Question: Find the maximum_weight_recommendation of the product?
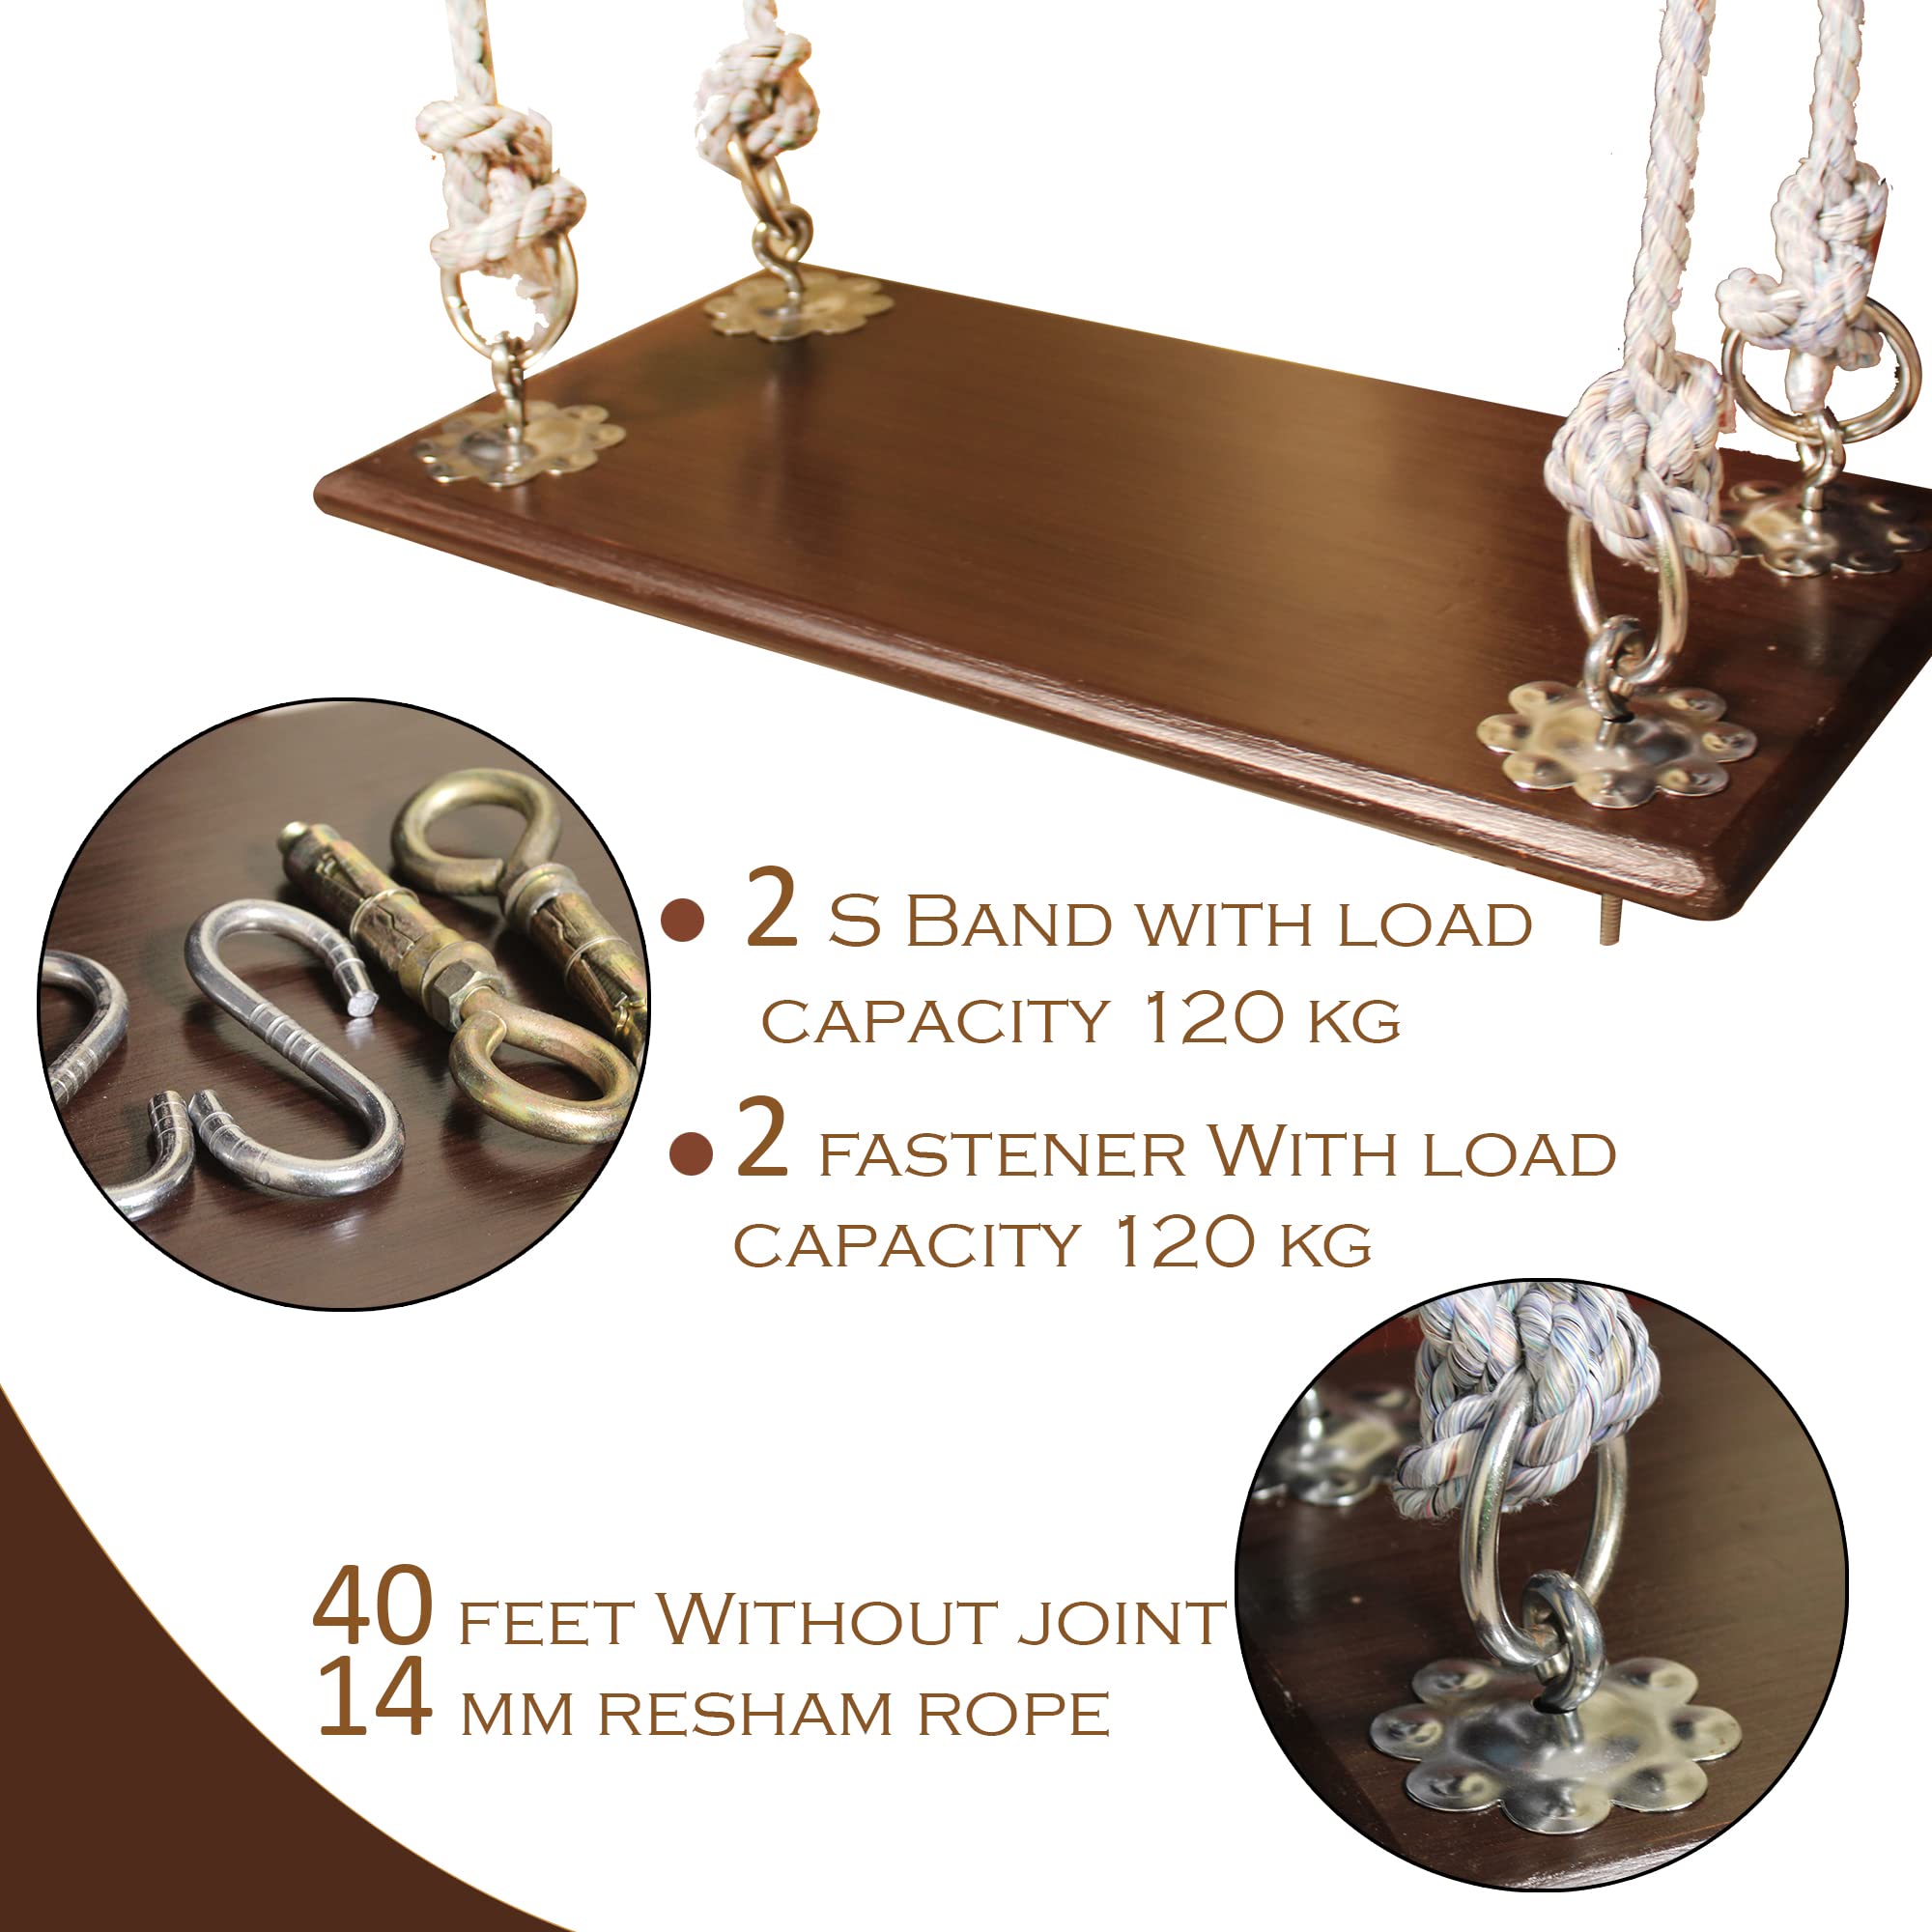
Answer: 120 kilogram